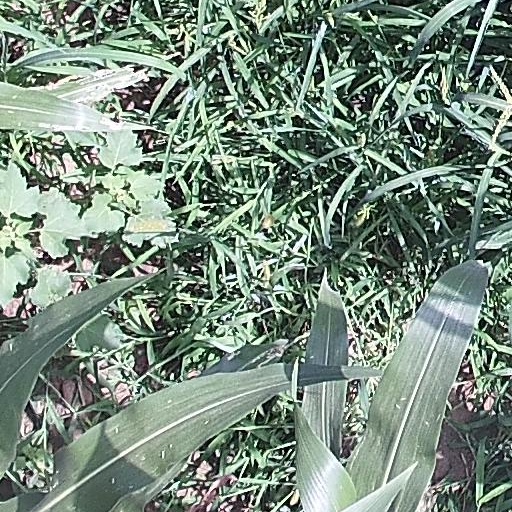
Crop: maize; corn